De Montfort University Rowing Club

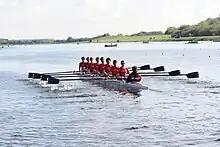
Senior Men's 8+ making their way to some heats at BUCS Regatta 2010

There are a few annual regattas that the rowing club has frequented over the last 10 years, these mainly include Monmouth Regatta, BUCS Regatta, Peterborough Regatta, Ironbridge Regatta and especially Shrewsbury Regatta.